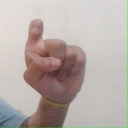
अक्षर: इ